Norma Redpath

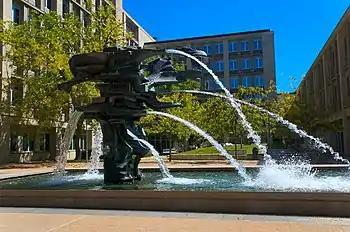
"Treasury Fountain" (1969), Treasury Building, Canberra

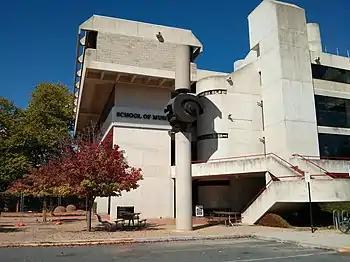

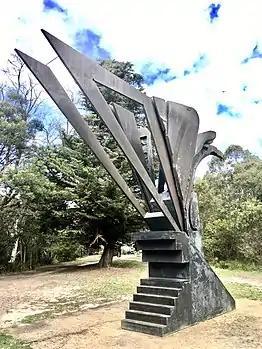

In 1952, she was teaching at the Korowa Anglican Girls' School and the Melbourne Technical College, and around this time also set up her first self-funded professional sculpture studio.